County Kilkenny

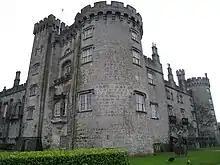
Kilkenny Castle

Evidence of Neolithic settlement can be found throughout the county. There are great burial mounds including the portal tombs and dolmens at Owning, Kilmogue-Harristown and Borrismore. There are passage graves at Clomantagh Hill and Knockroe. There were non-megalith single-grave burial tombs, Linkardstown-type Cists, excavated at Jerpoint West. These are late Neolithic and before the single-grave rite of the Bronze Age. A Neolithic house was identified in Granny near Waterford, making it the oldest house in County Kilkenny. The square house consisted of slot-trenches, internal floor surfaces, a hearth and wooden posts at each corner, one of the post-holes was radiocarbon-dated to 3997–3728 BC. A new form of early Neolithic pottery with a lip around the inside of the rim were found. This Granny pottery is similar to pottery found in the south-east of England.